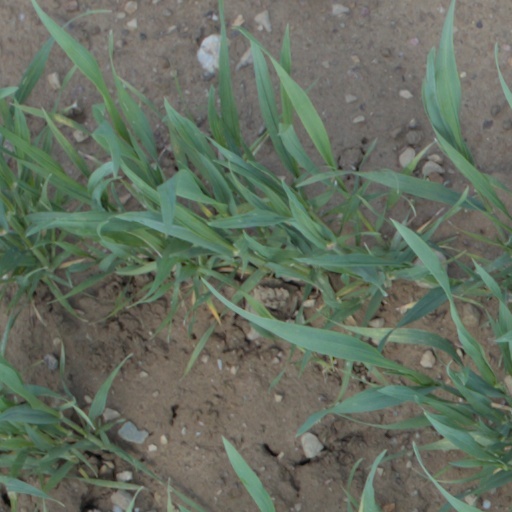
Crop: wheat